WSCR

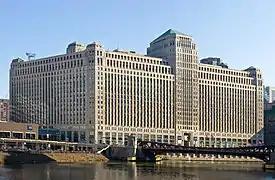
The Merchandise Mart: WMAQ was here for the years it was owned by NBC.

On November 1, 1931, the "Daily News" sold WMAQ to the National Broadcasting Company. The arrangement originally began as NBC becoming a partner in the station, co-owned with the "Daily News". In May of the next year, NBC moved the station from the Daily News Building to the Merchandise Mart, where it had newly built a broadcasting center in 1930. WMAQ remained there until a 1989 move to the NBC Tower. WMAQ became a member of the NBC Red Network, later known as the NBC Radio Network, and remained affiliated with NBC well into the 1990s, even after the station was sold to Westinghouse Broadcasting. WMAQ was a key station in the NBC Radio Network for nearly six decades, and later started affiliates WMAQ-TV (channel 5) and WMAQ-FM (101.1 FM).